Boy

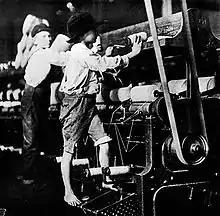
Boys working in textile mills Massachusetts, 1912

The male reproductive system includes both external and internal organs. The external organs include the penis, the scrotum, and the testicles (or testes). The penis is a cylindrical organ filled with spongy tissue. It is the organ used by boys to expel urine. The foreskin of some boys' penises is removed in a process known as circumcision. The scrotum is a loose sac of skin behind the penis which contains the testicles. Testicles are oval-shaped gonads. A boy generally possesses two testicles. Internal male reproductive organs include the vas deferens, the ejaculatory ducts, the urethra, the seminal vesicles, and the prostate gland.